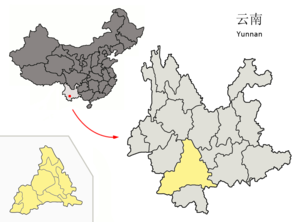
Pu'er
Pu'ers beliggenhed i Yunnan
Pu'er er et bypræfektur i den kinesiske provins Yunnan. Det drejer sig om det gamle bypræfektur Simao 思茅市; navneskiftet fandt sted 8. april 2007. Samtidig fik også nogle underordnede jurisdiktioner nye navne.